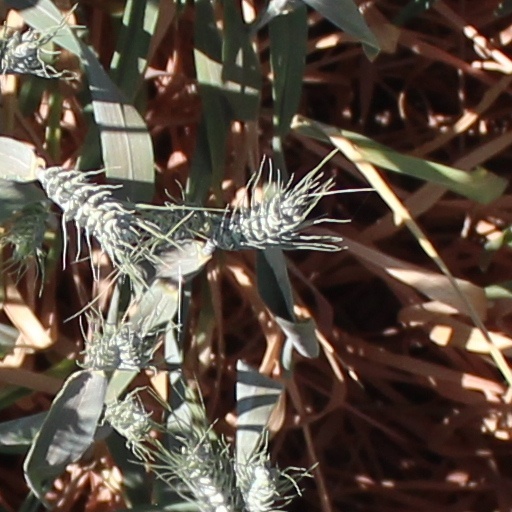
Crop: wheat